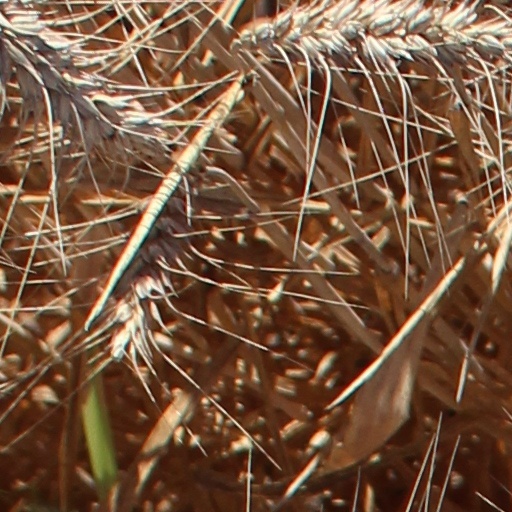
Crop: wheat